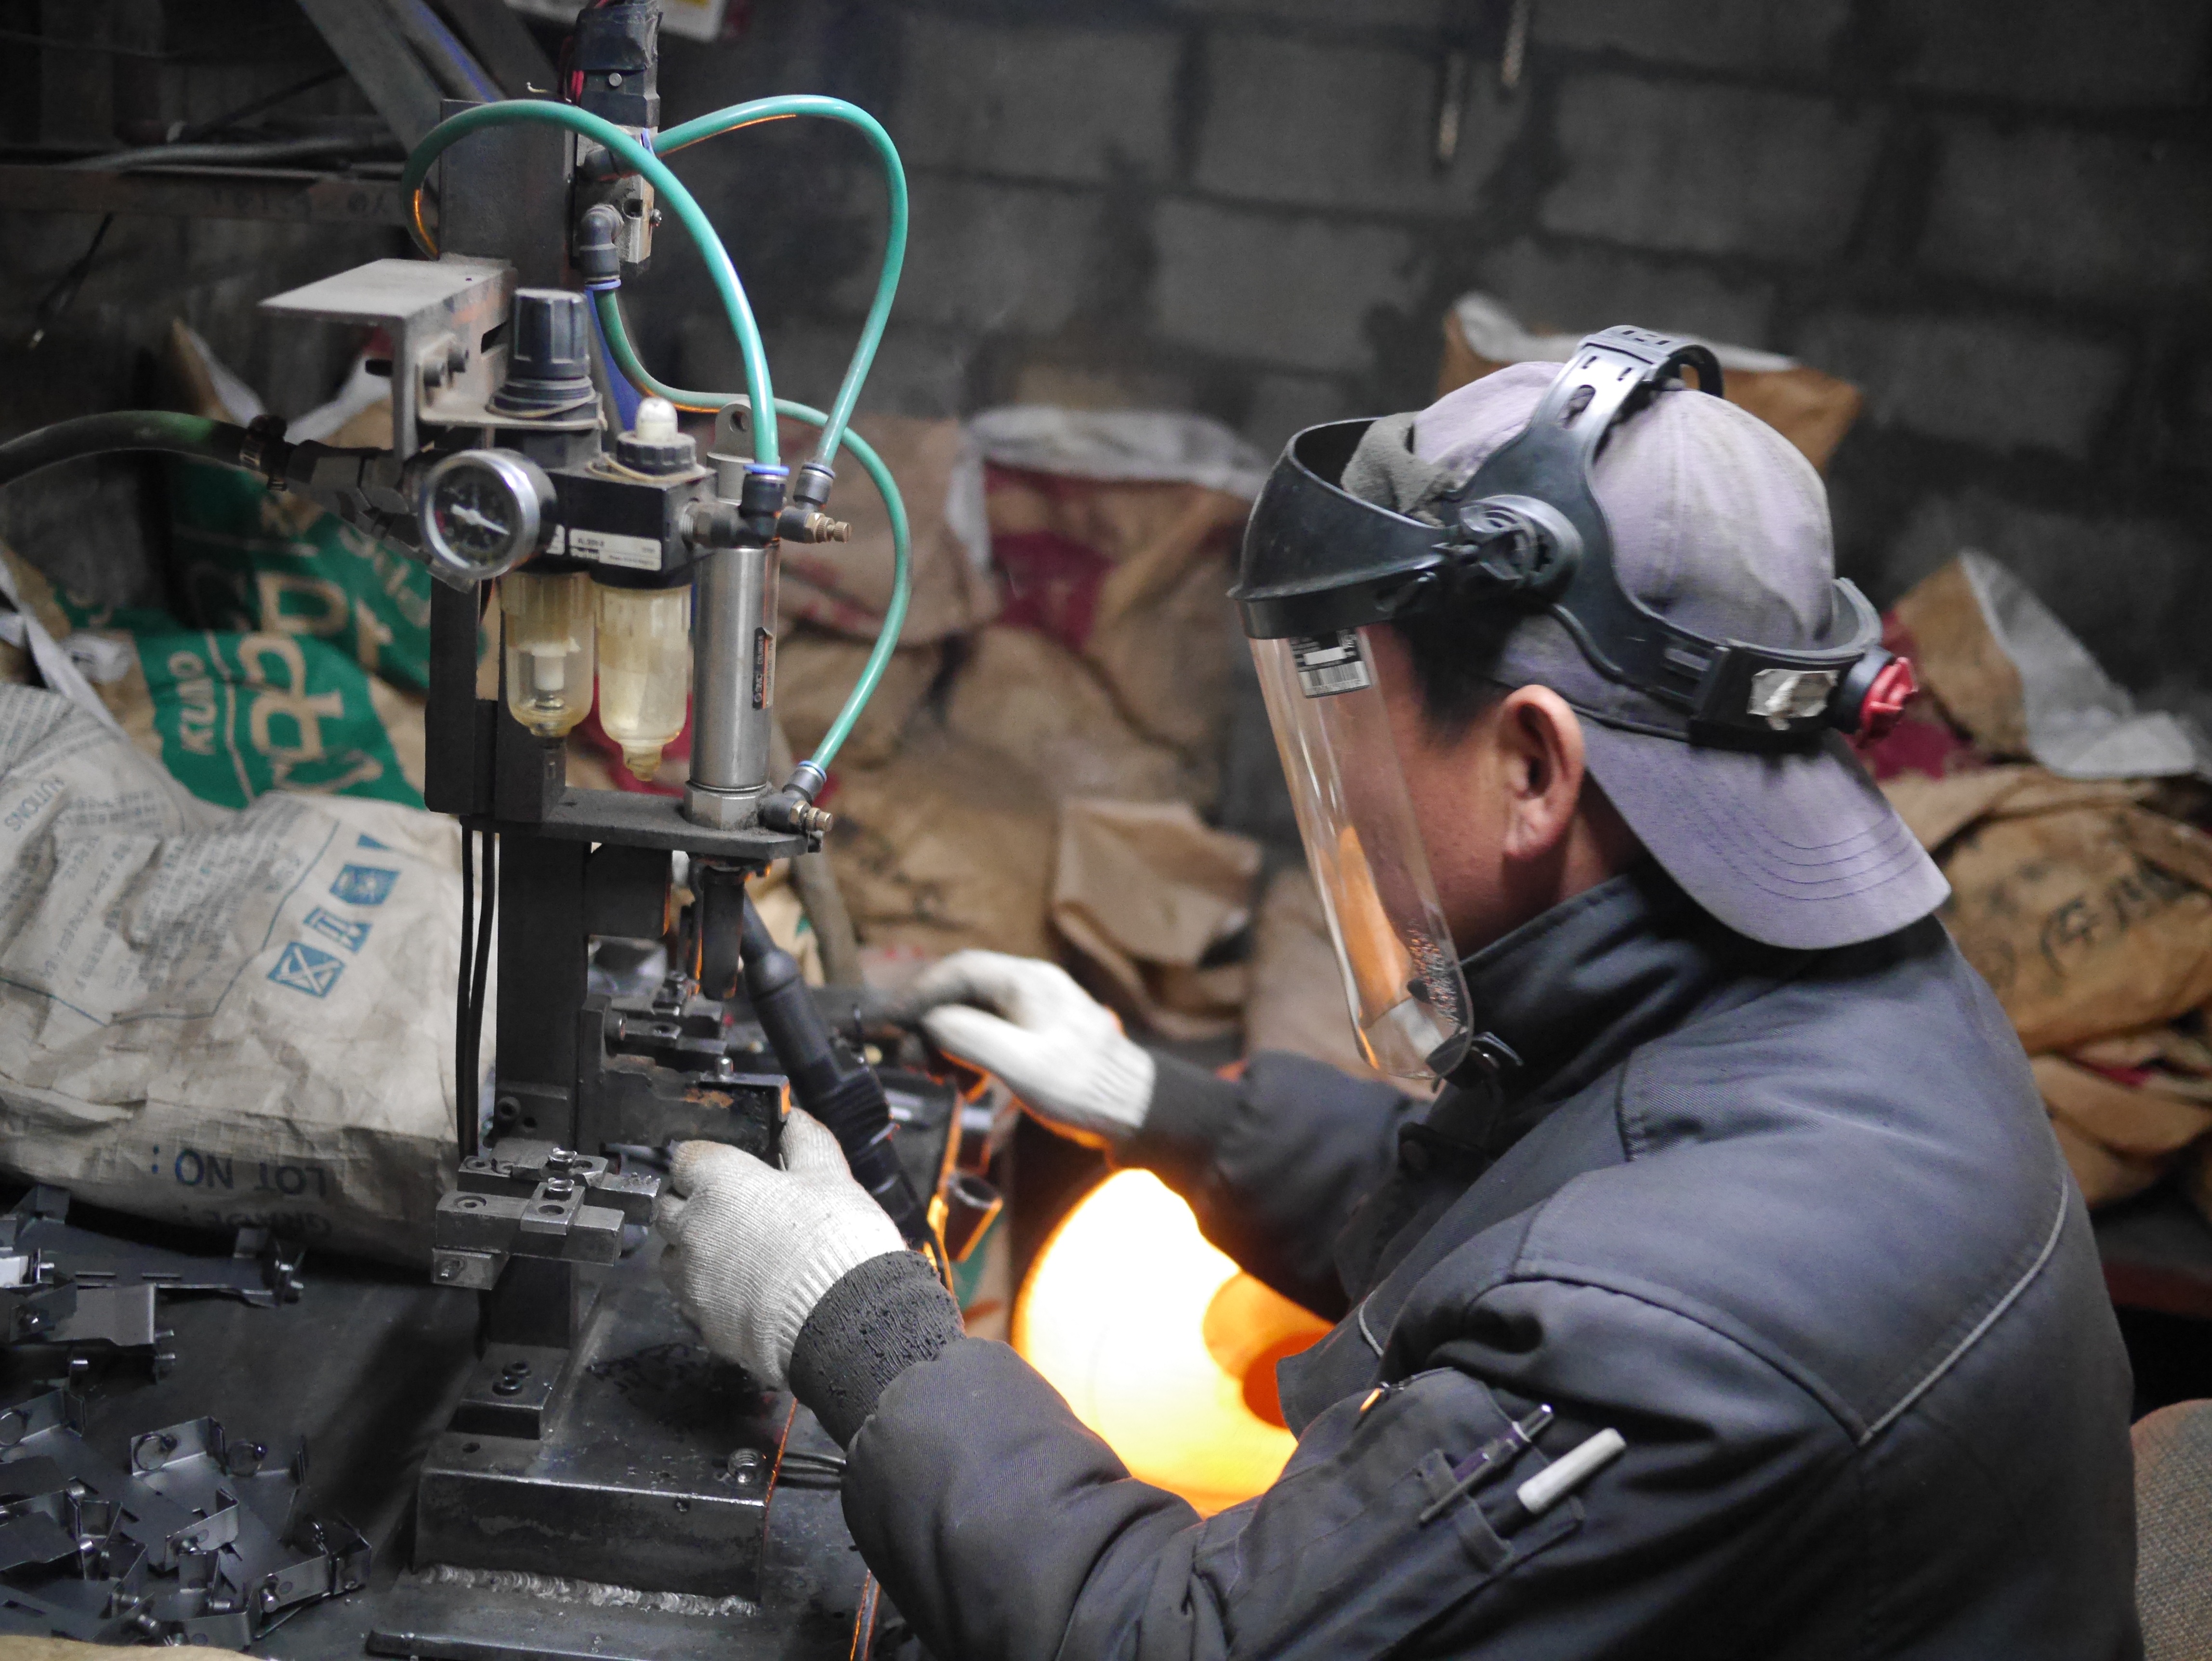
military, welding, spot, processing, weld, camera operator